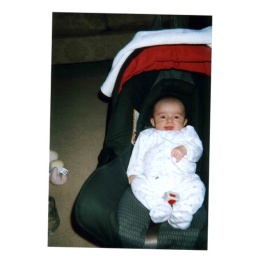
Esma smiling in car seat